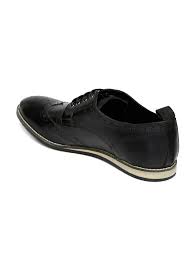
Label: Brogue